Andean agriculture

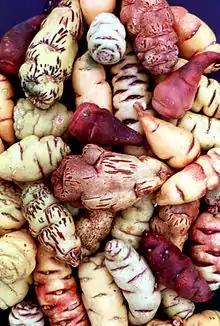
Mashua tubers

The Andean region holds many extreme and variable environmental conditions that challenge farmers of the region. From pests, frosts, variable rainy seasons, and changes to soil conditions farmers have a lot to contend with. Of these, frosts are considered to hold the largest environmental threat, with pests coming in close second. Some of the most threatening pests include: